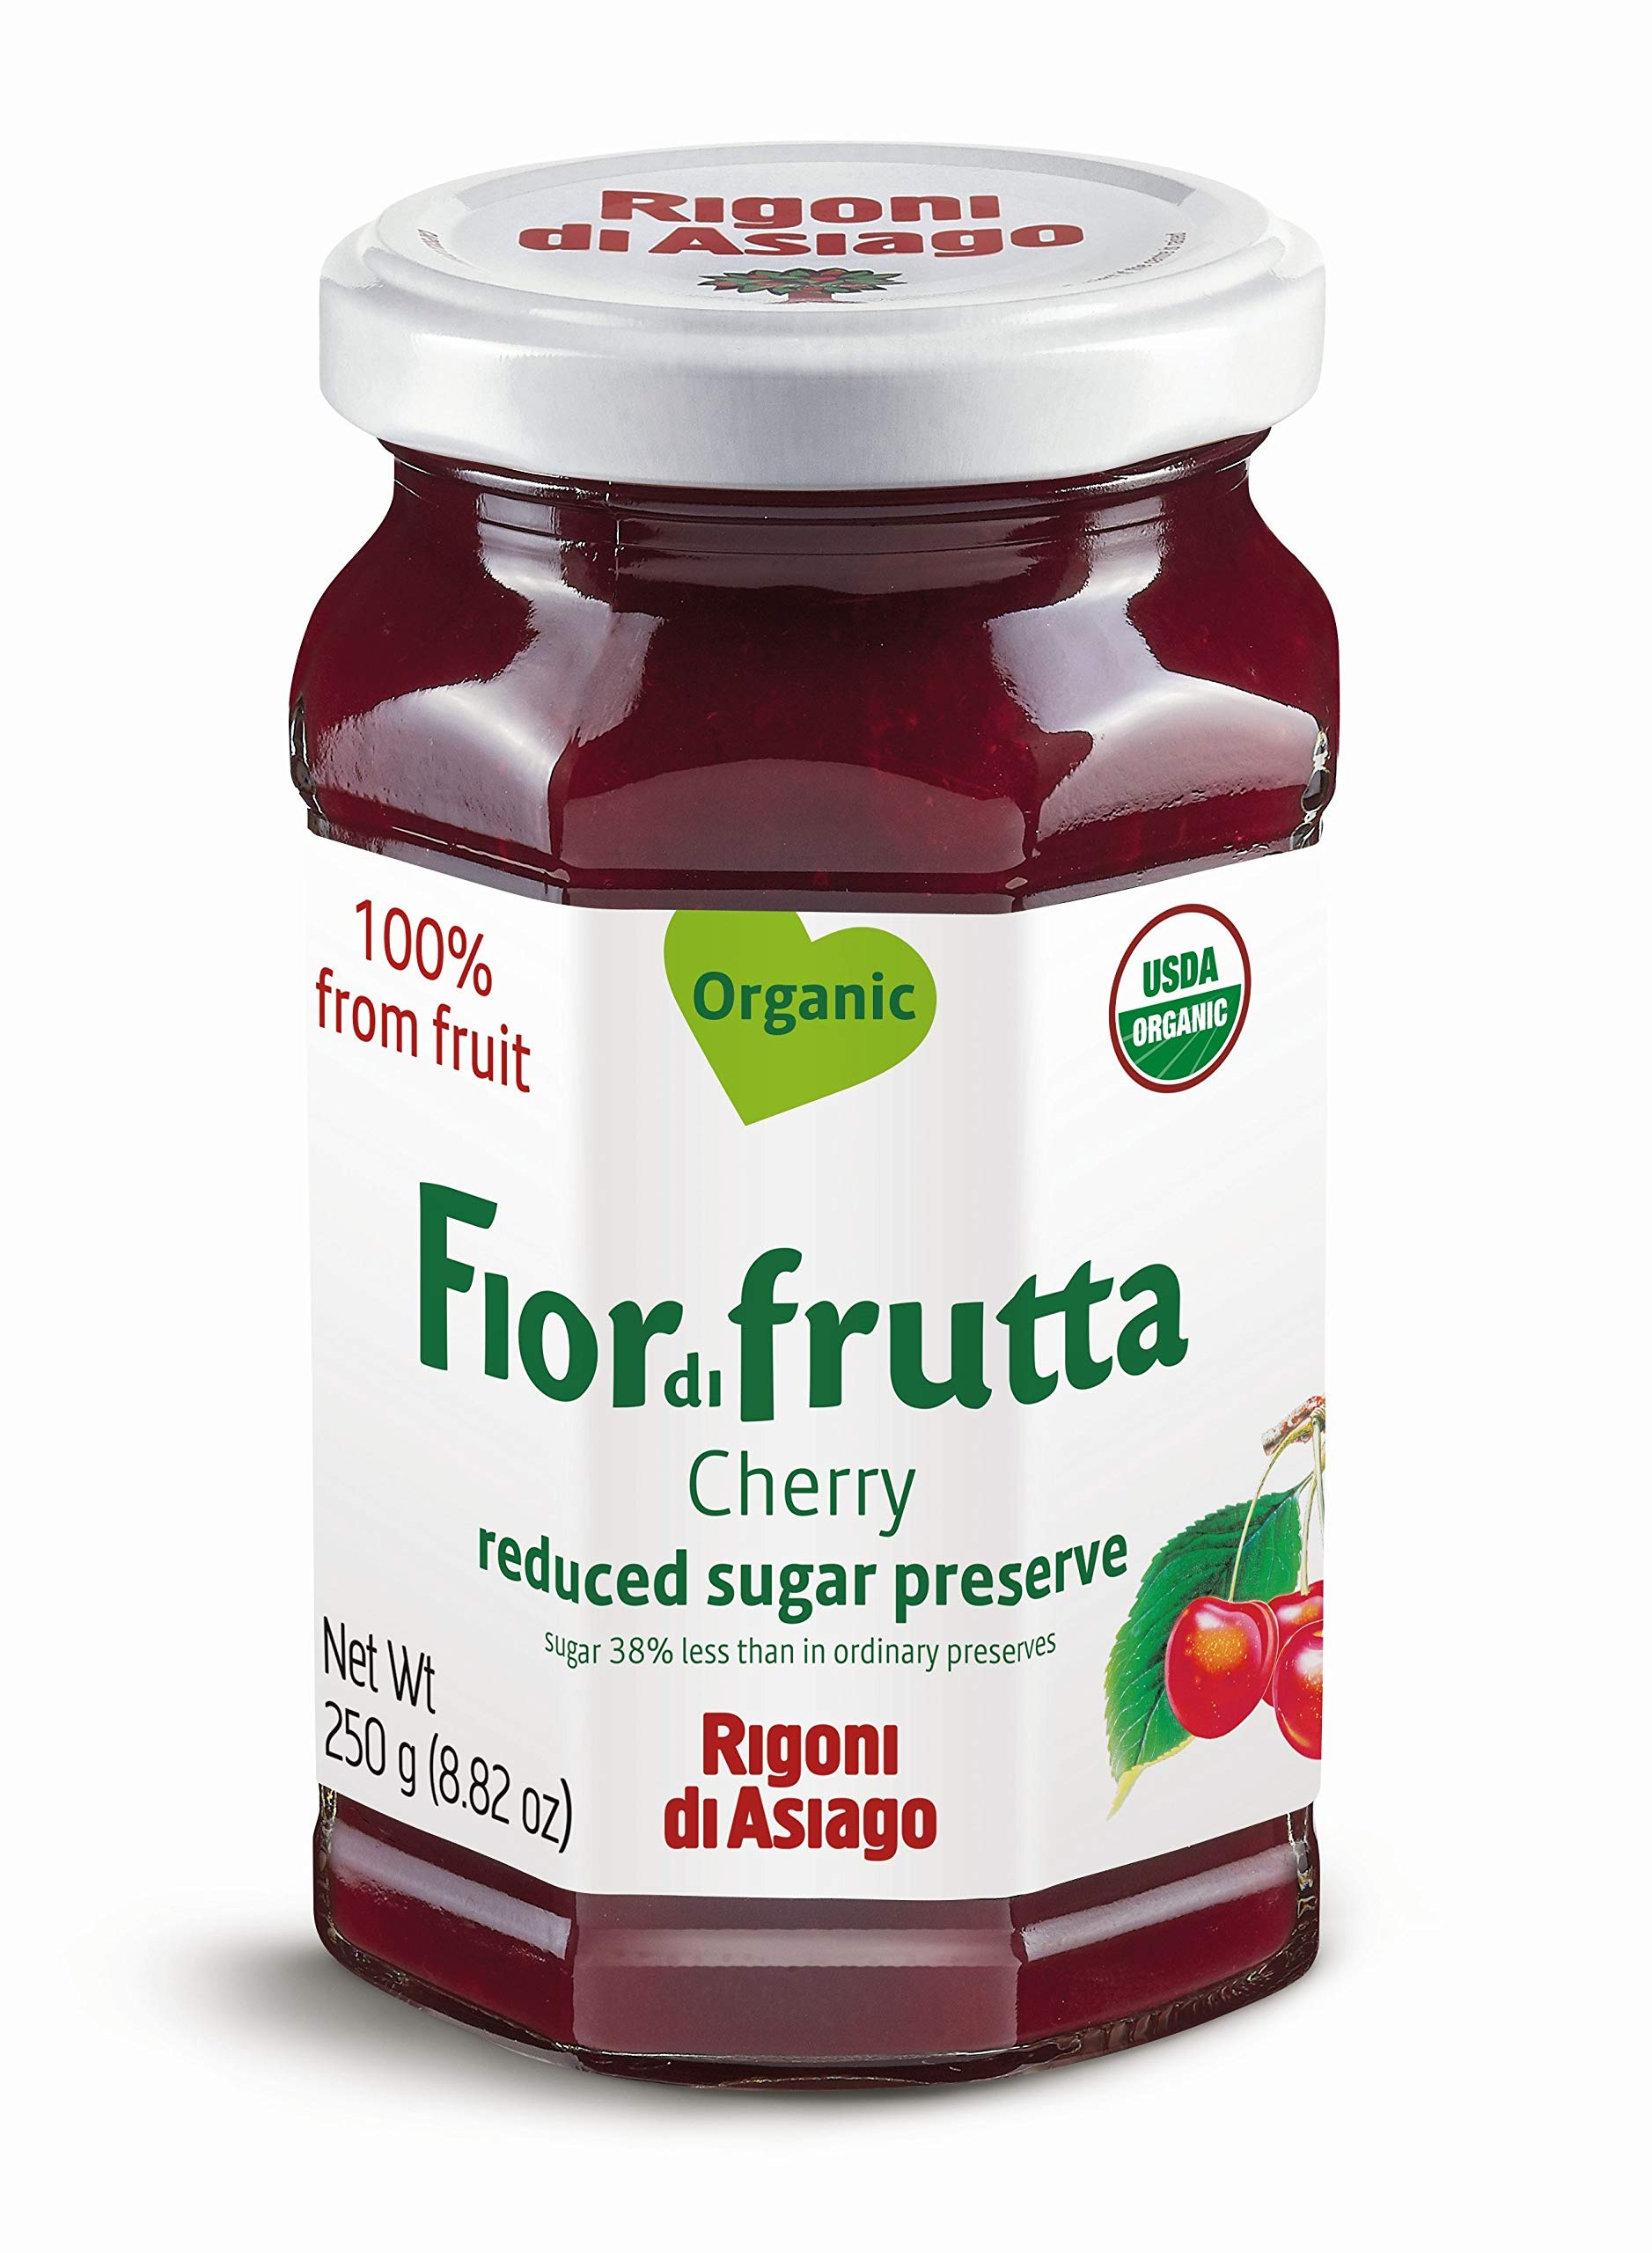
Item Name: Rigoni di Asiago Fiordifrutta Organic Fruit Spread, Cherry, 6 Count, 8.82 oz
Bullet Point 1: A mix of sweet cherries and tart cherries
Bullet Point 2: No added sugar - sweetened with organic apple juice
Bullet Point 3: Italian imported fruit spread also perfect for pies and cakes
Bullet Point 4: Organic, non-GMO and Kosher certified
Bullet Point 5: Gluten free
Value: 6.0
Unit: count

Price: 18.07